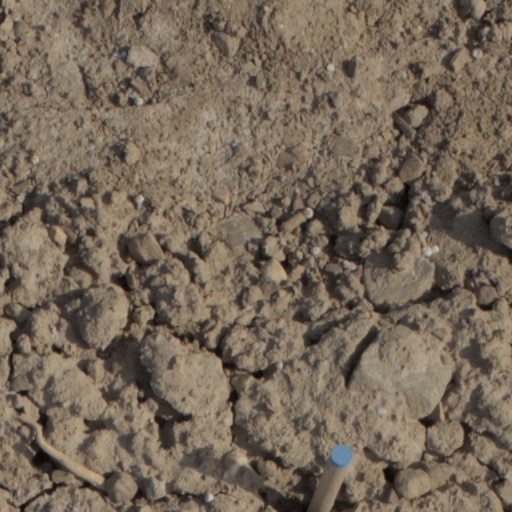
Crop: wheat